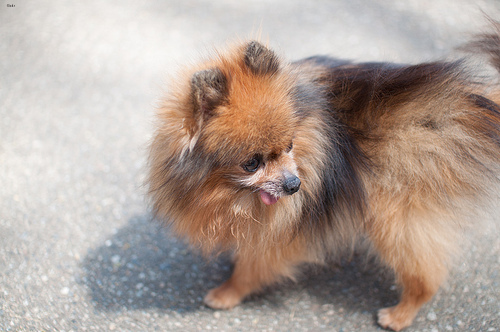
Breed: pomeranian